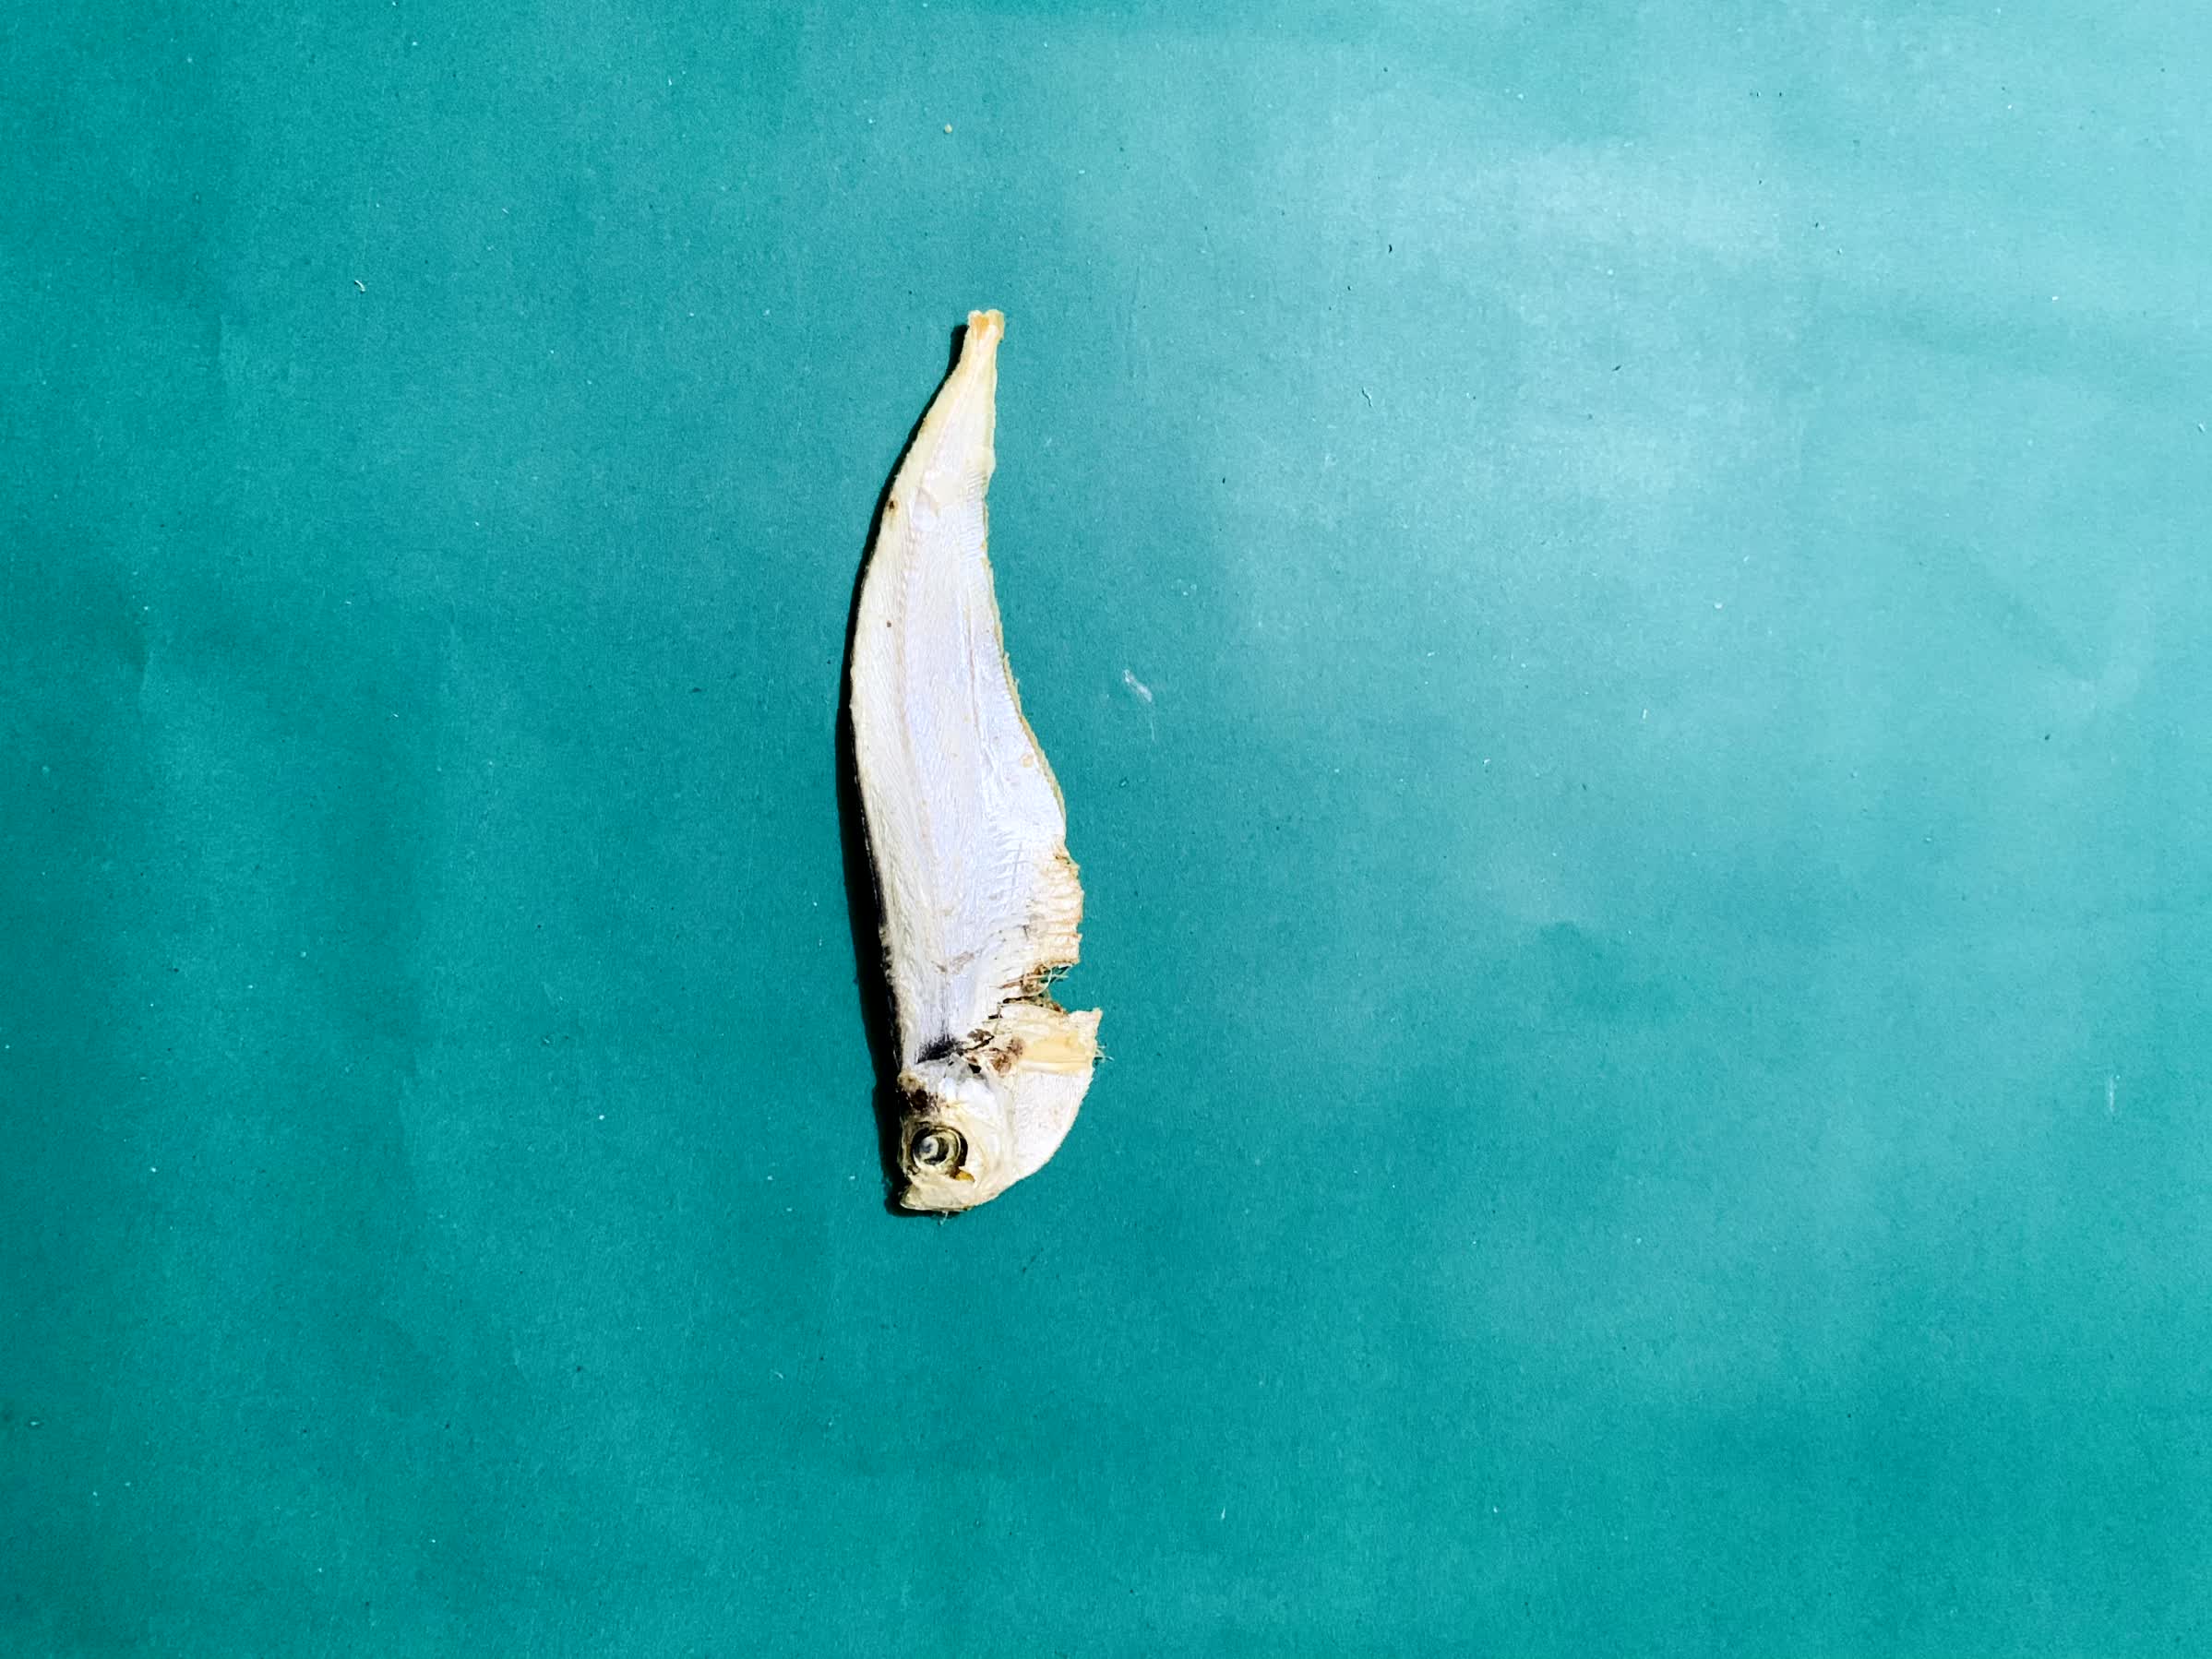
Species: Shukna Feuwa